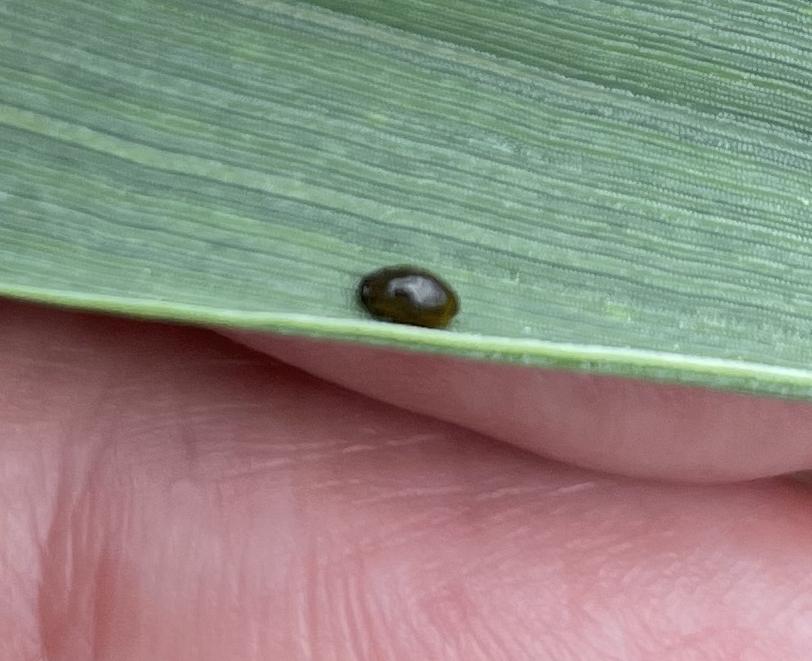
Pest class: cereal_leaf_beetle